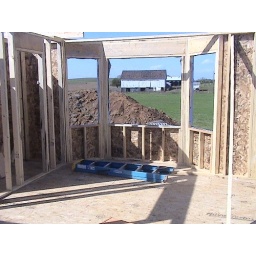
Standing in the kitchen and looking at the bay window (my favorite part of the house so far!); 10/15/05